John Bingham, 7th Earl of Lucan

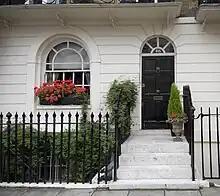
The front entrance to 46 Lower Belgrave Street

By the time Detective Chief Superintendent Roy Ranson arrived at Lower Belgrave Street early on 8 November, the divisional surgeon had pronounced Rivett dead, and forensic officers and photographers had been called to the property. The first two officers on the scene had discovered the front door had been kicked in, with no other signs of a forced entry. A bloodstained towel was found in Veronica's first-floor bedroom. The area around the top of the basement staircase was heavily bloodstained.